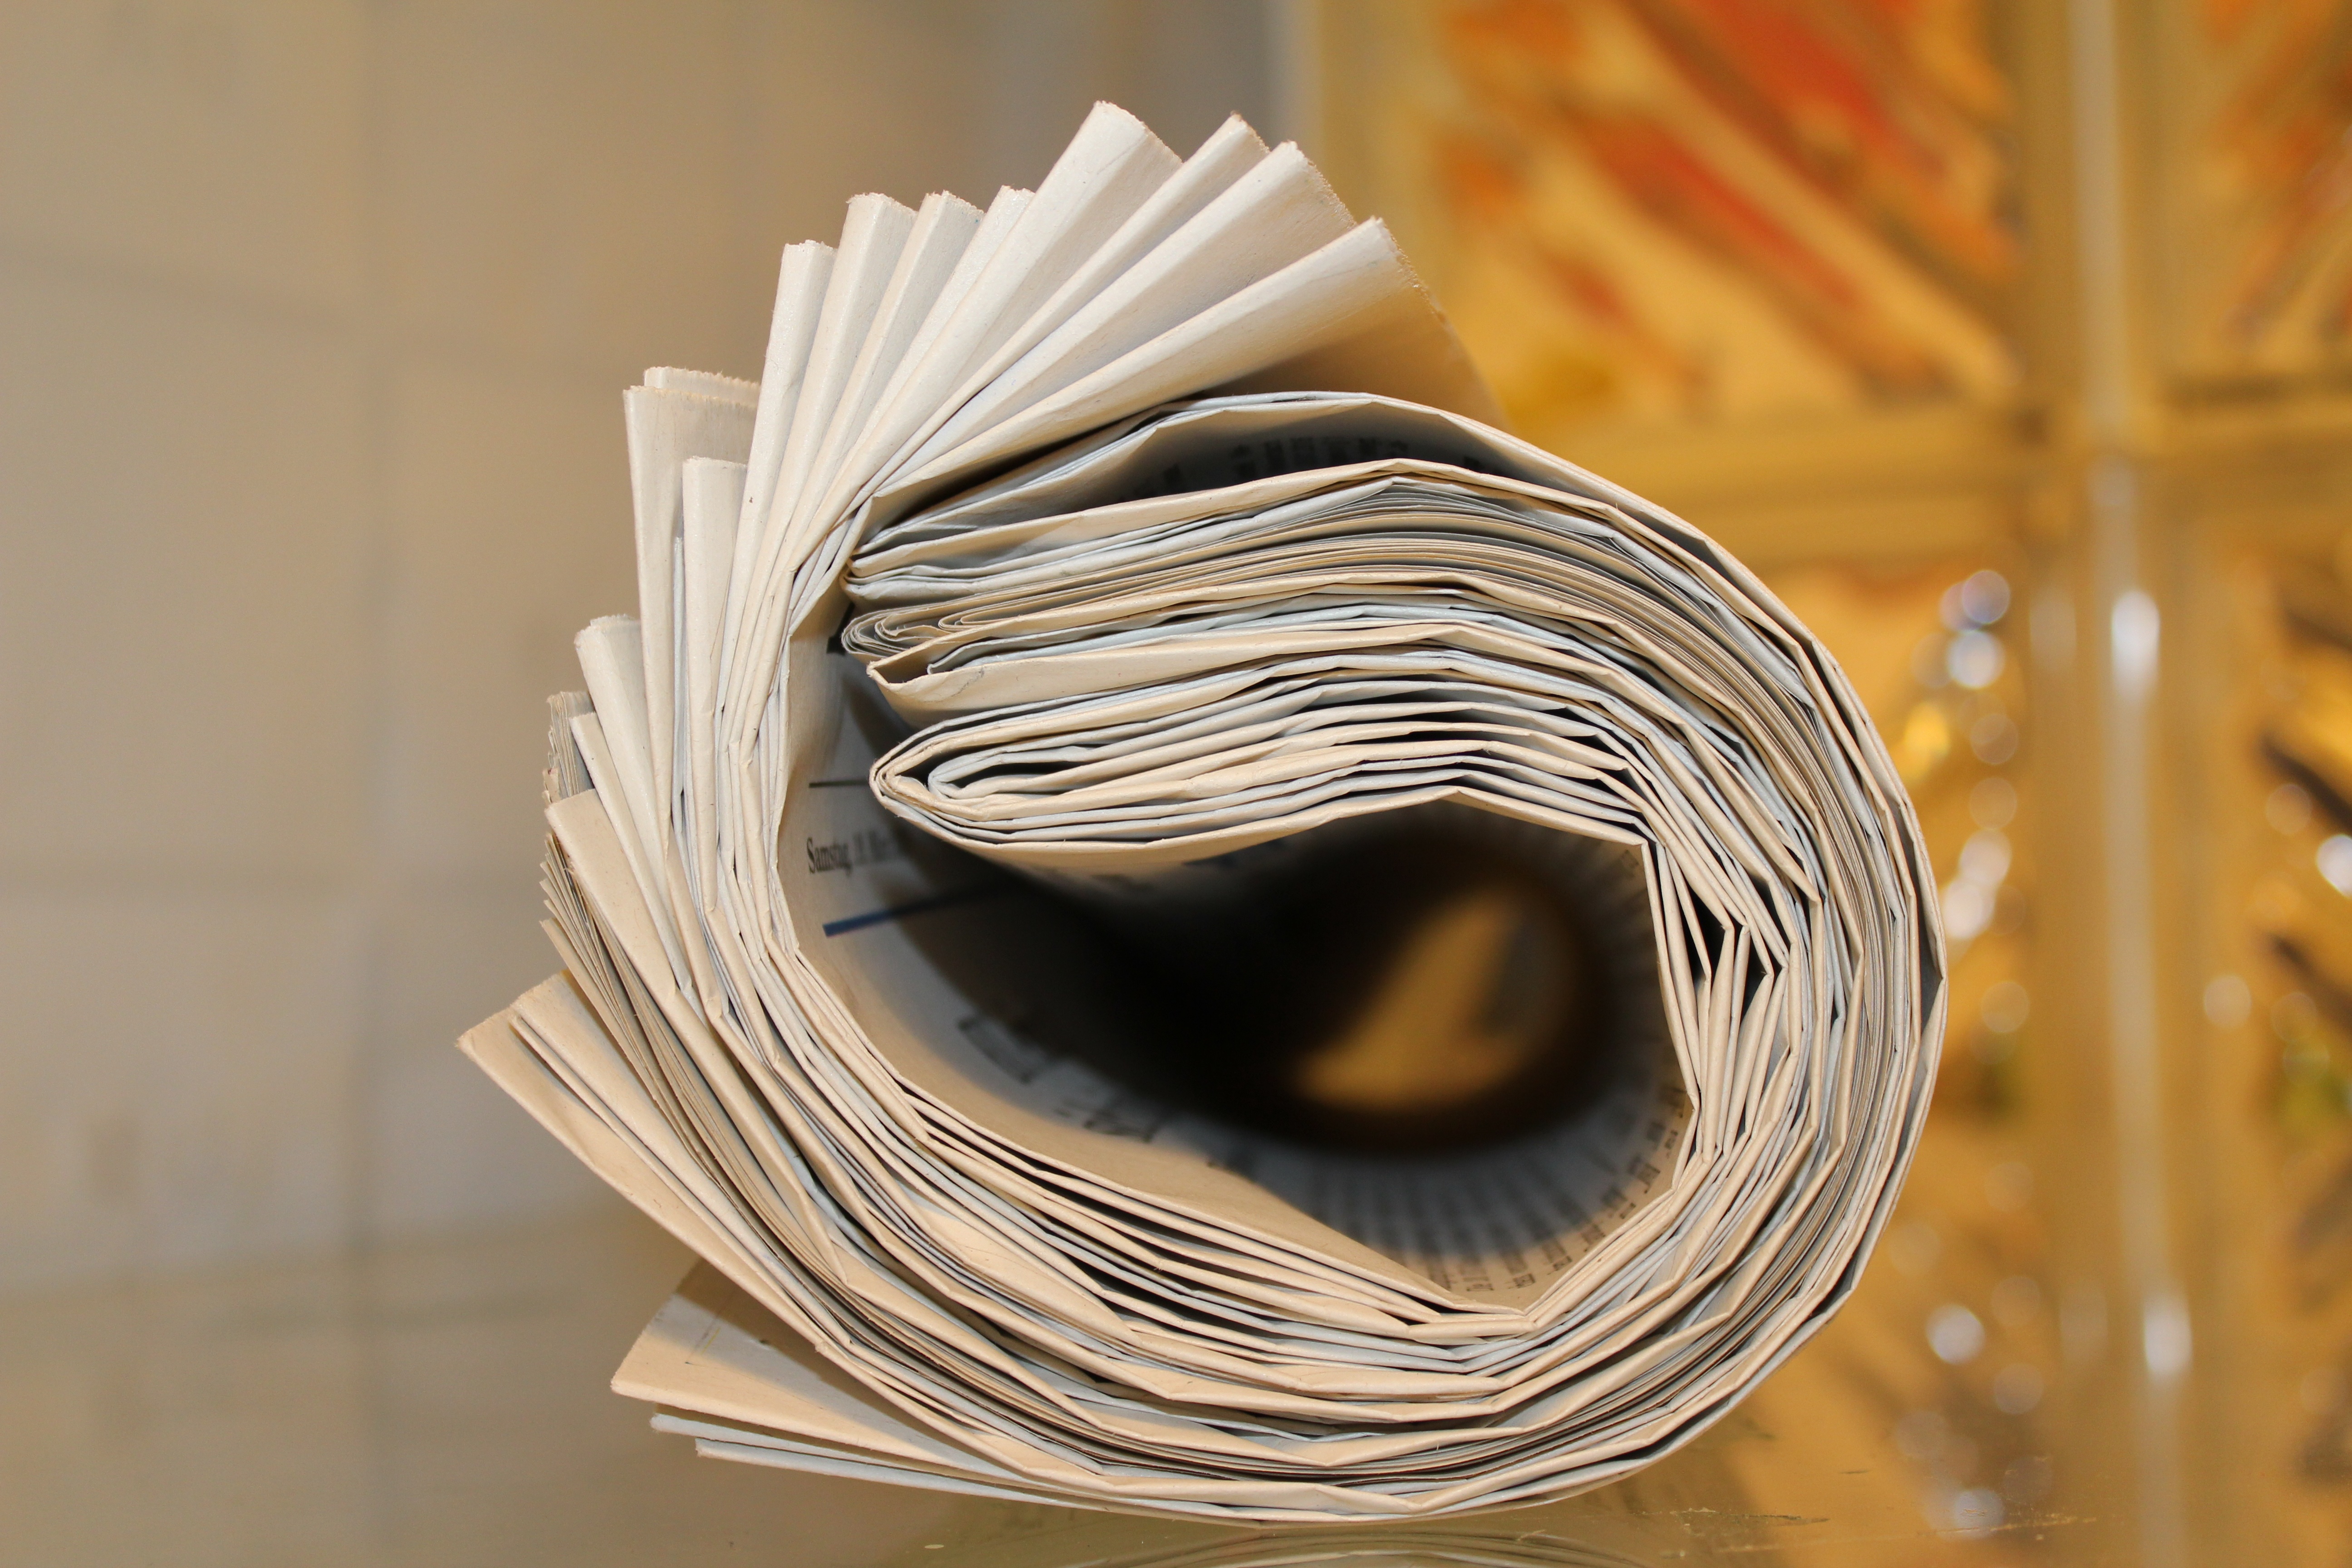
read, wood, newspaper, stack, paper, close, lighting, material, close up, information, news, pressure, newsprint, daily newspaper, inform, newspapers